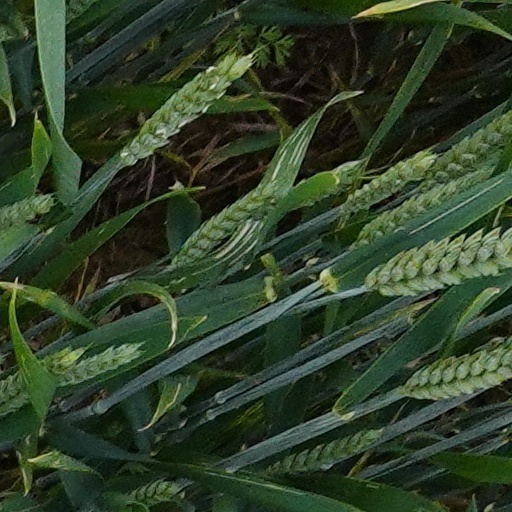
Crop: wheat